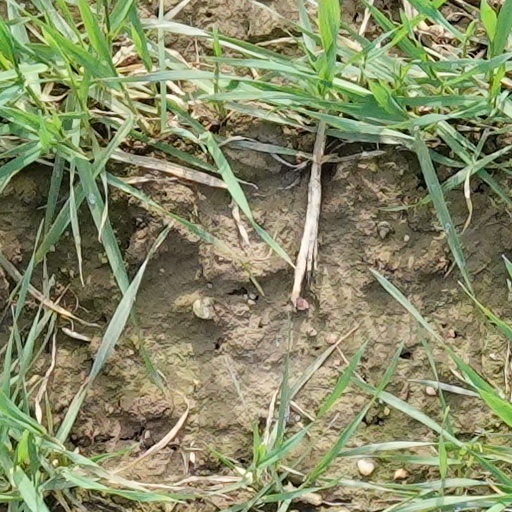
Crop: wheat